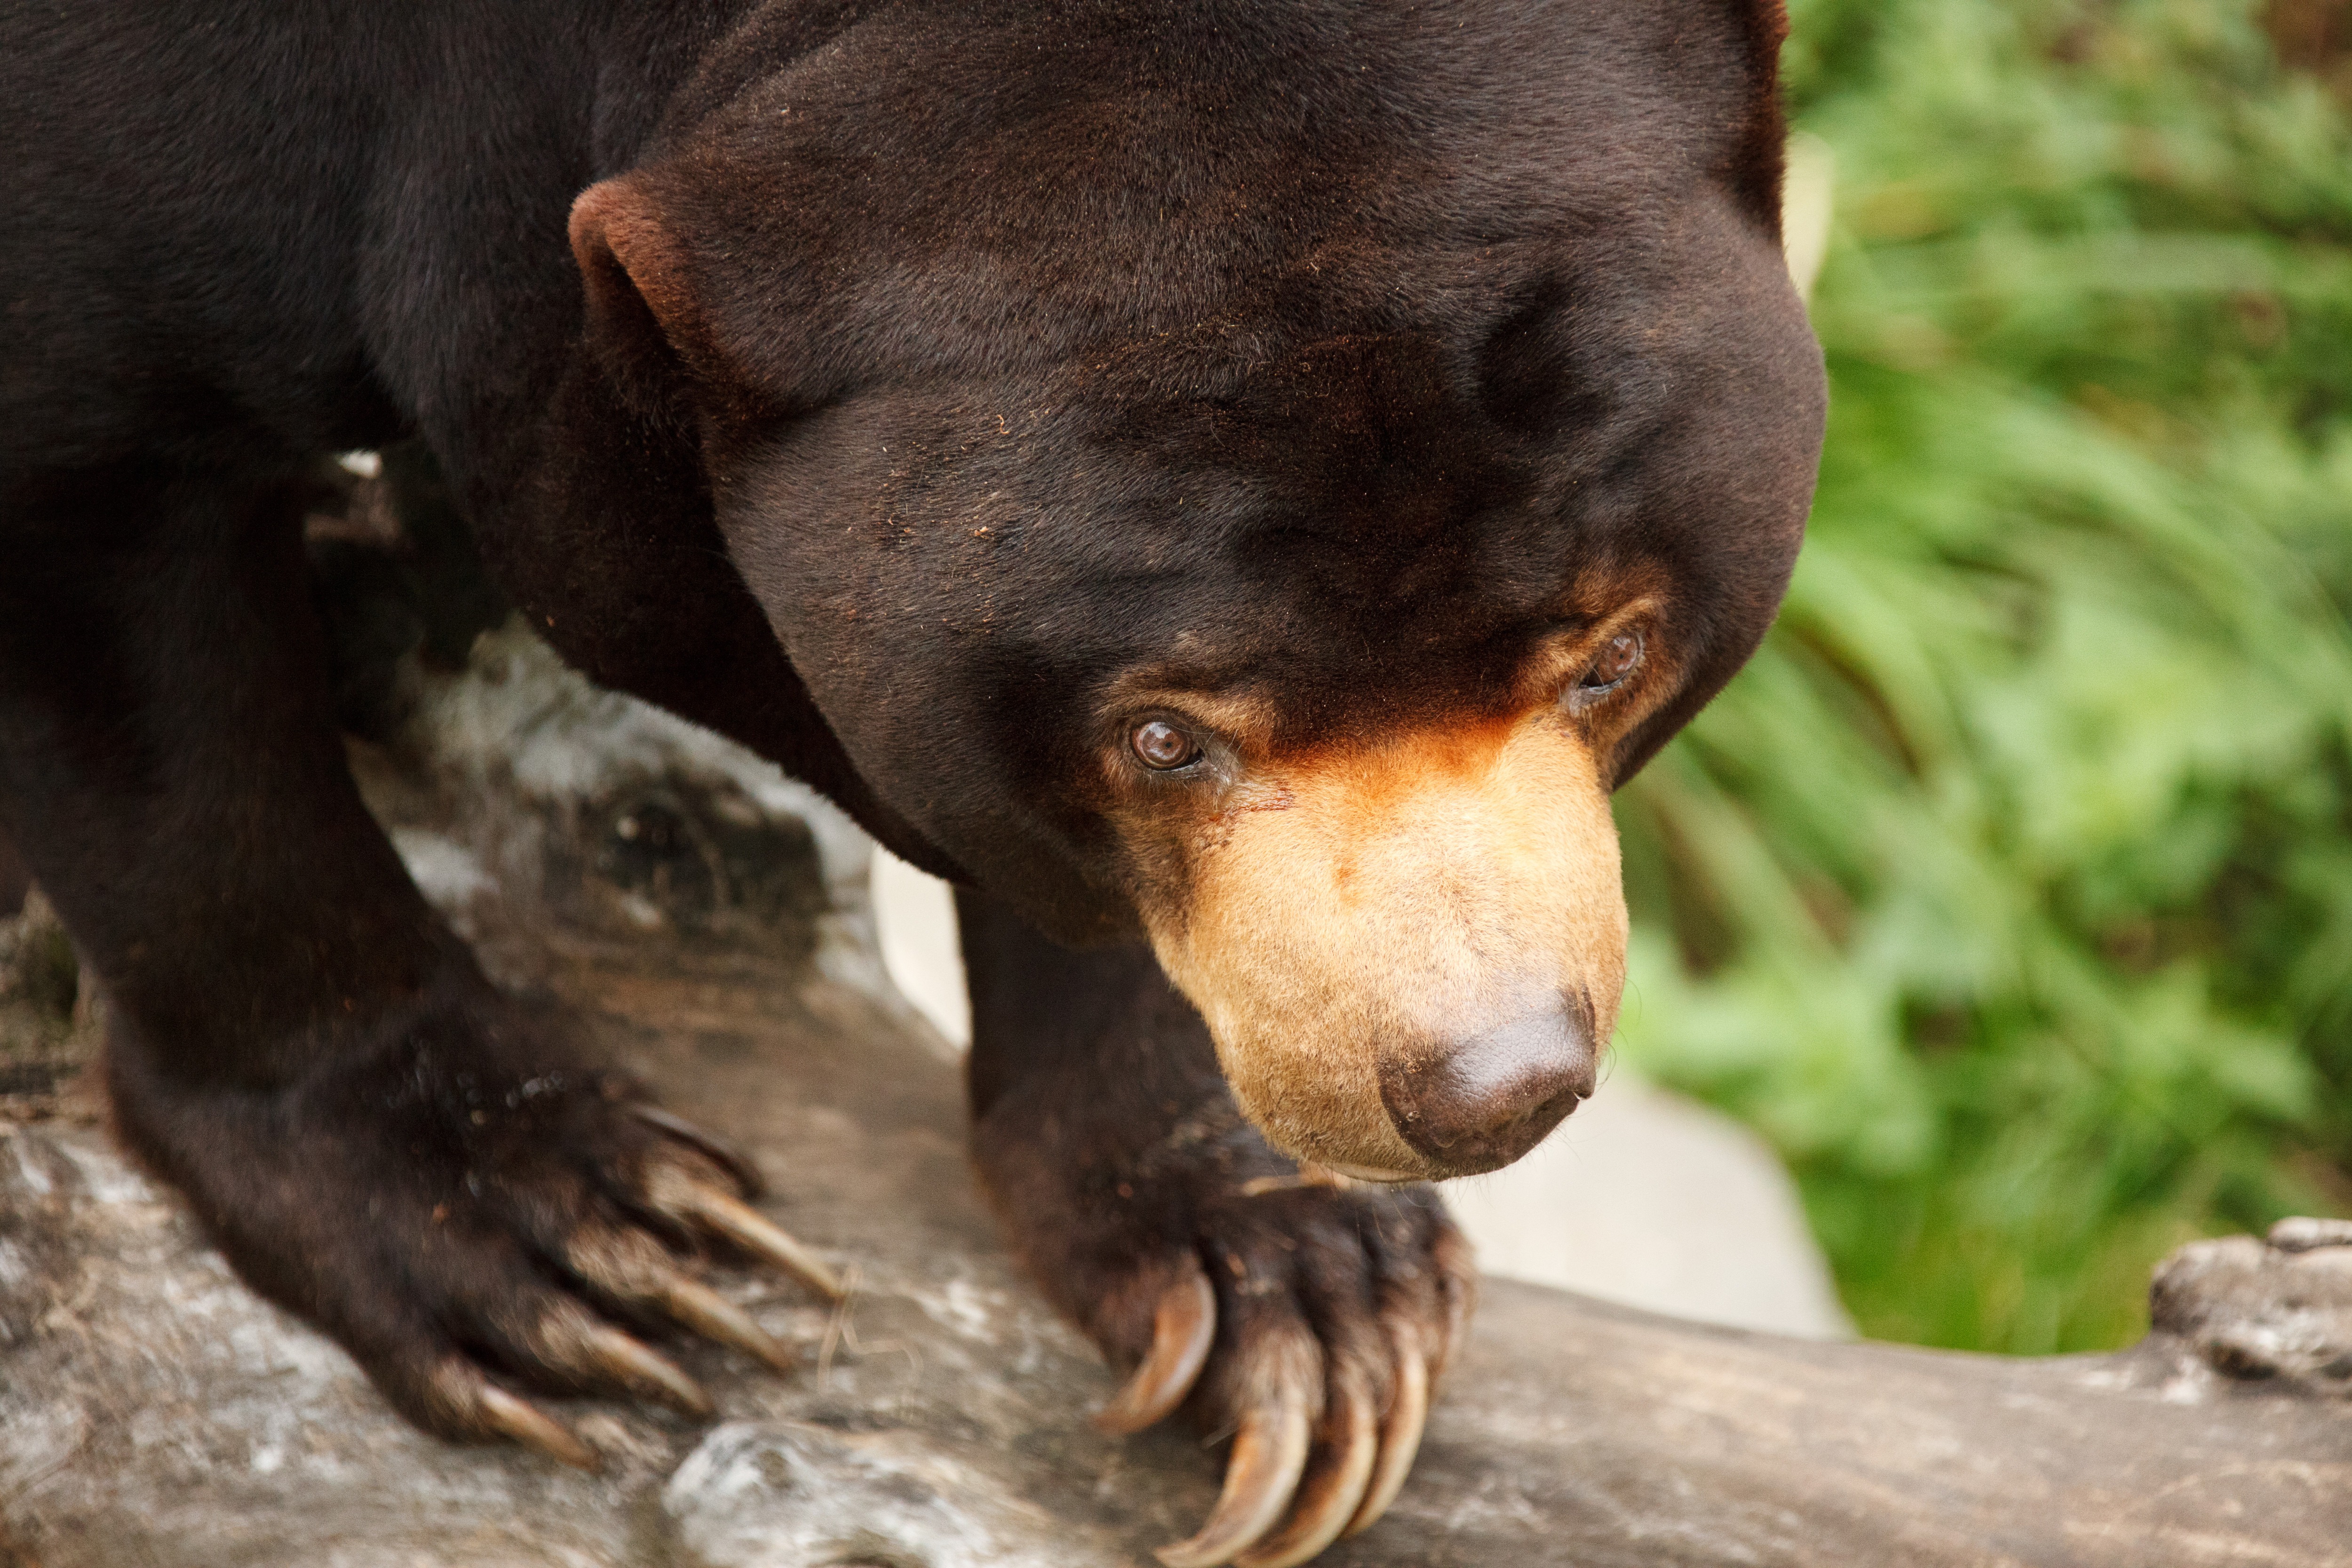
forest, sun, puppy, dog, animal, cute, asian, bear, wildlife, wild, zoo, fur, mammal, asia, predator, black, fauna, face, nose, endangered, vertebrate, omnivorous, dog like mammal